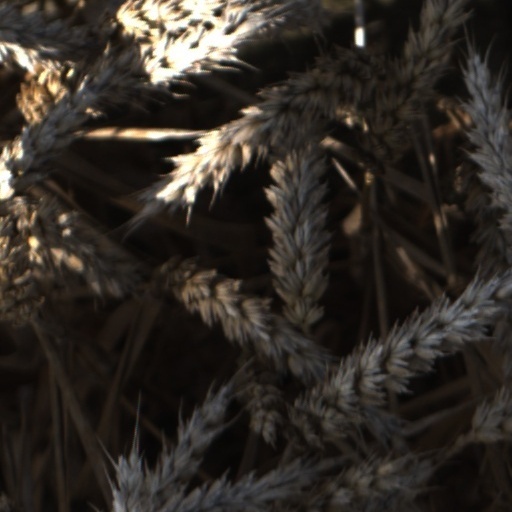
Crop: wheat